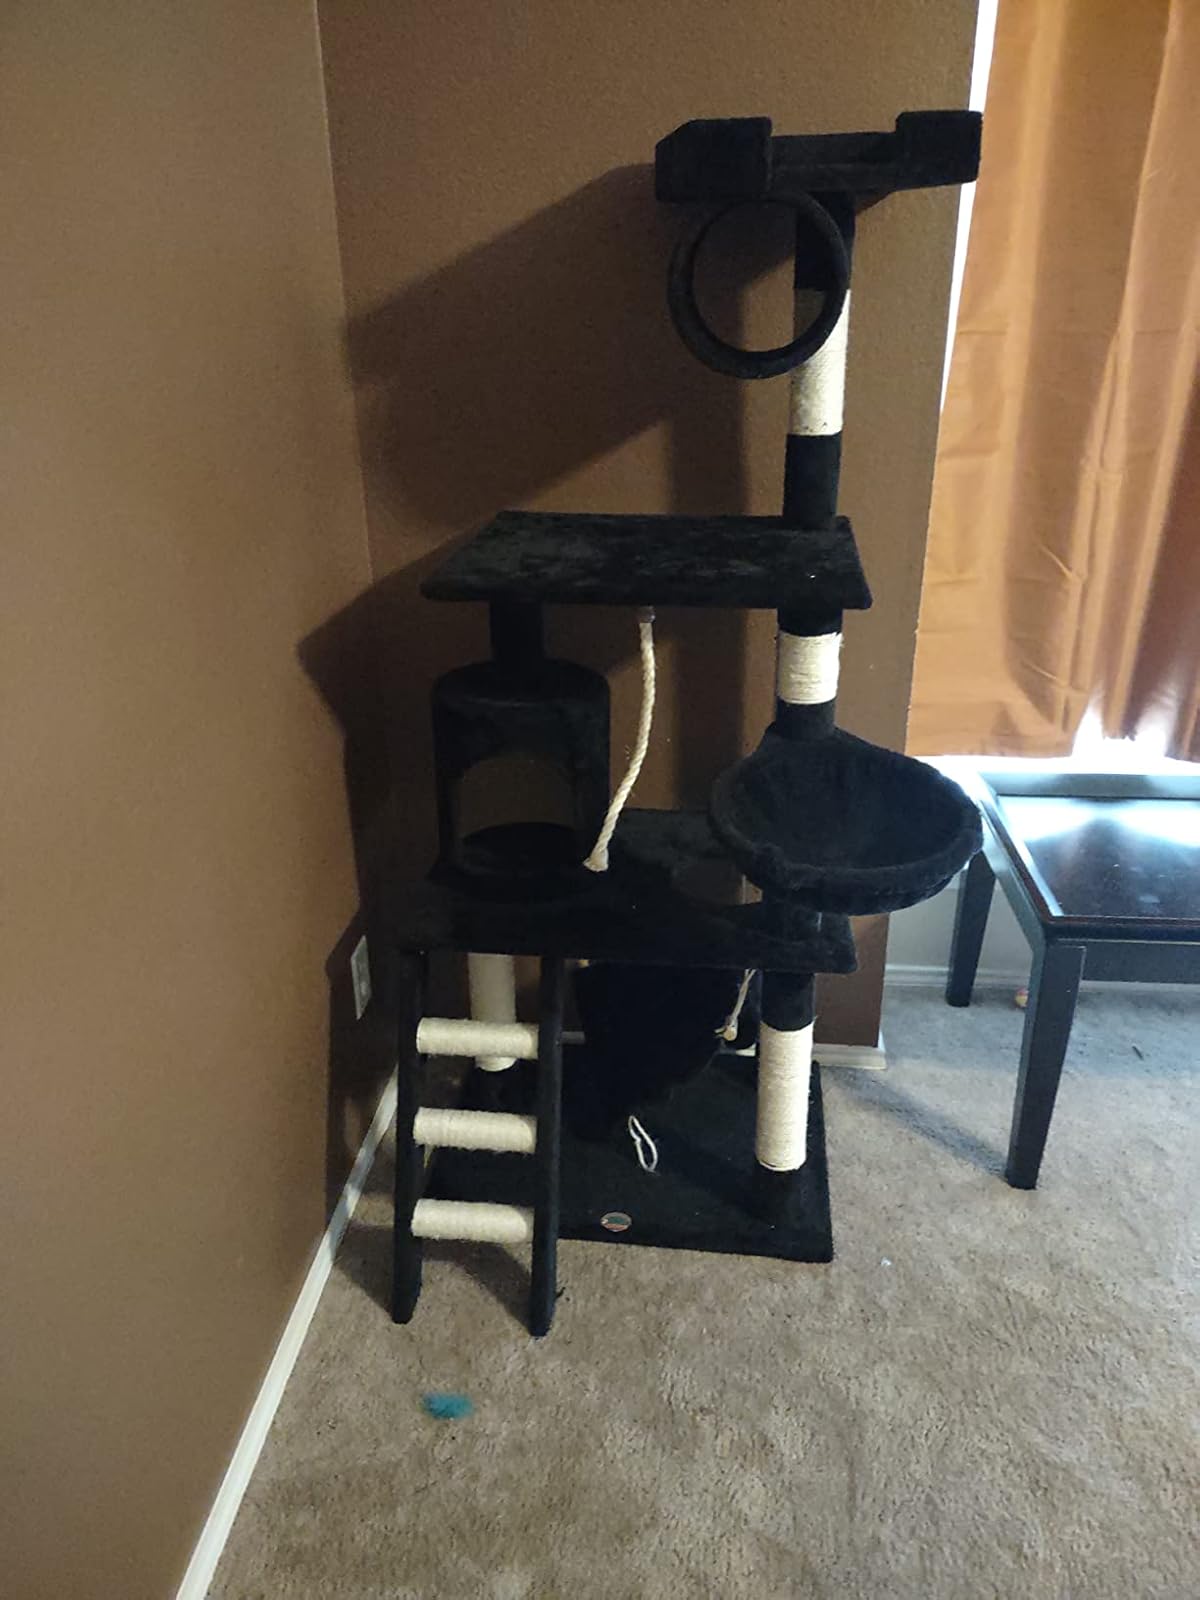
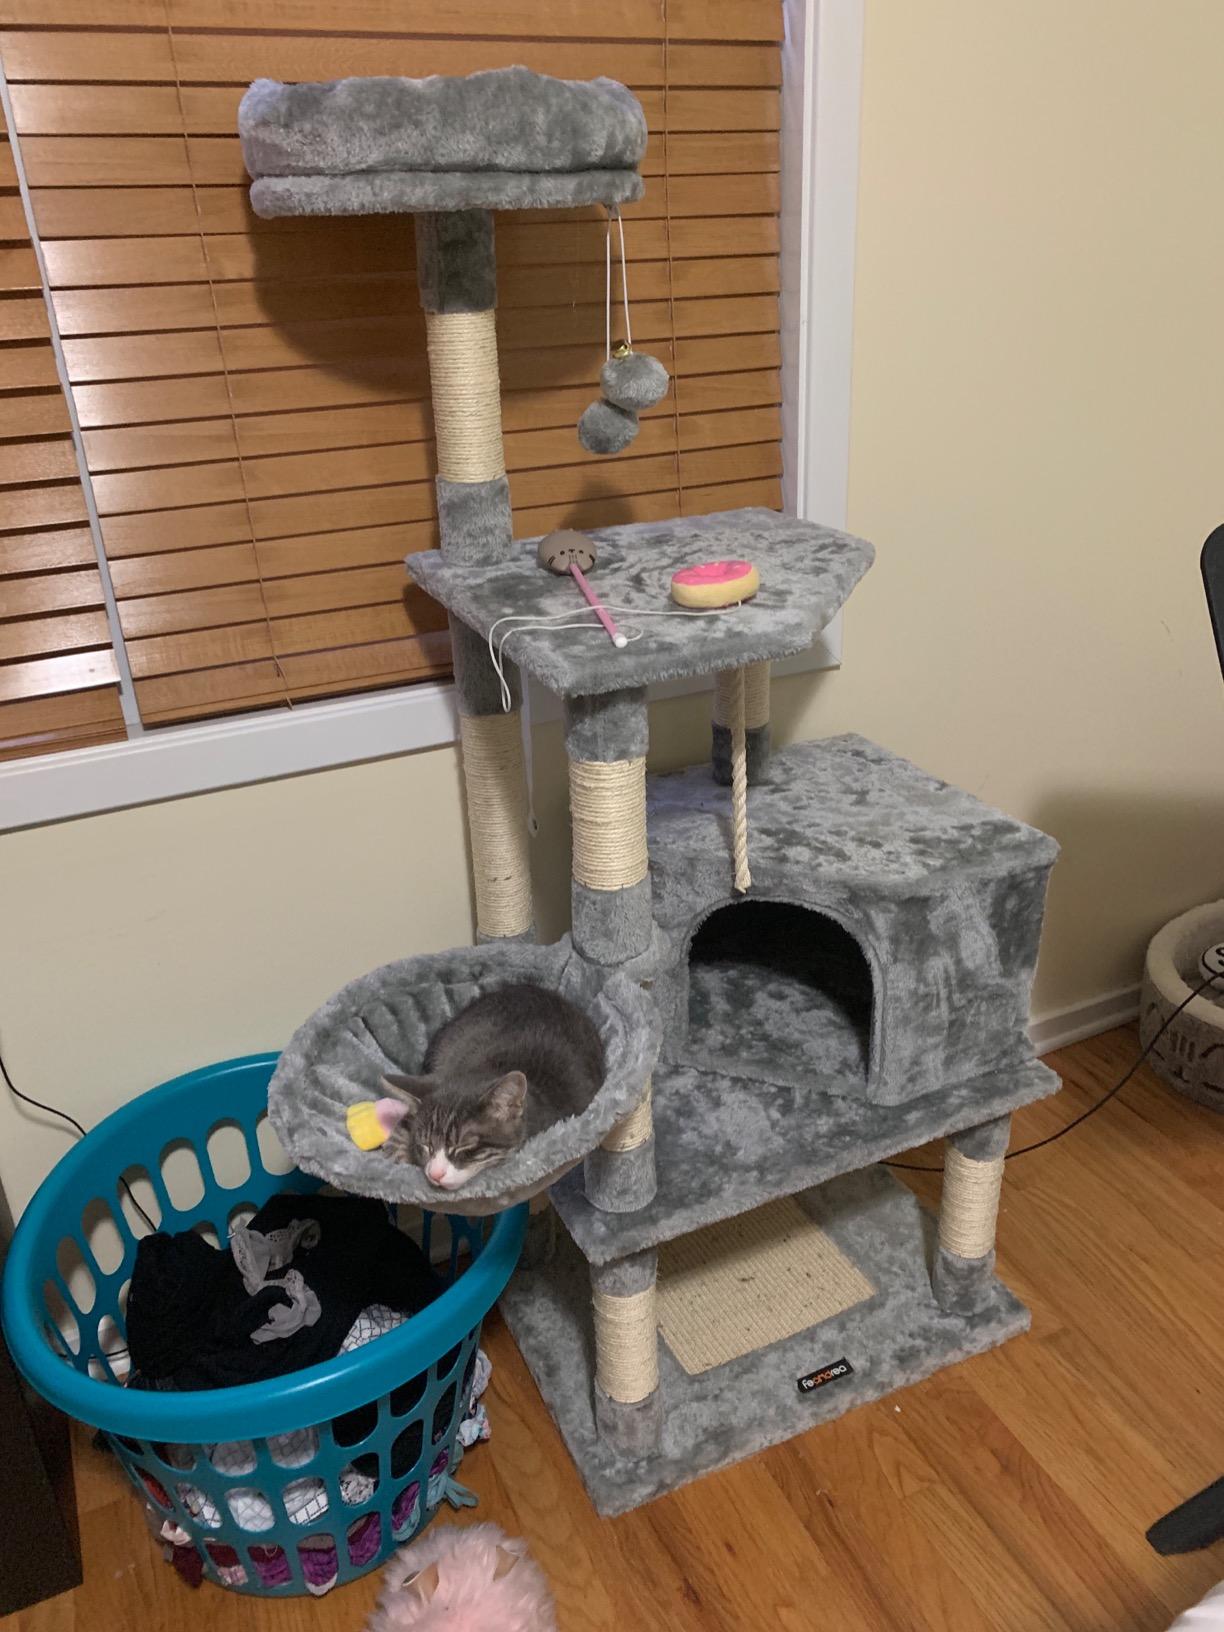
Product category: items_cat tree
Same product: no